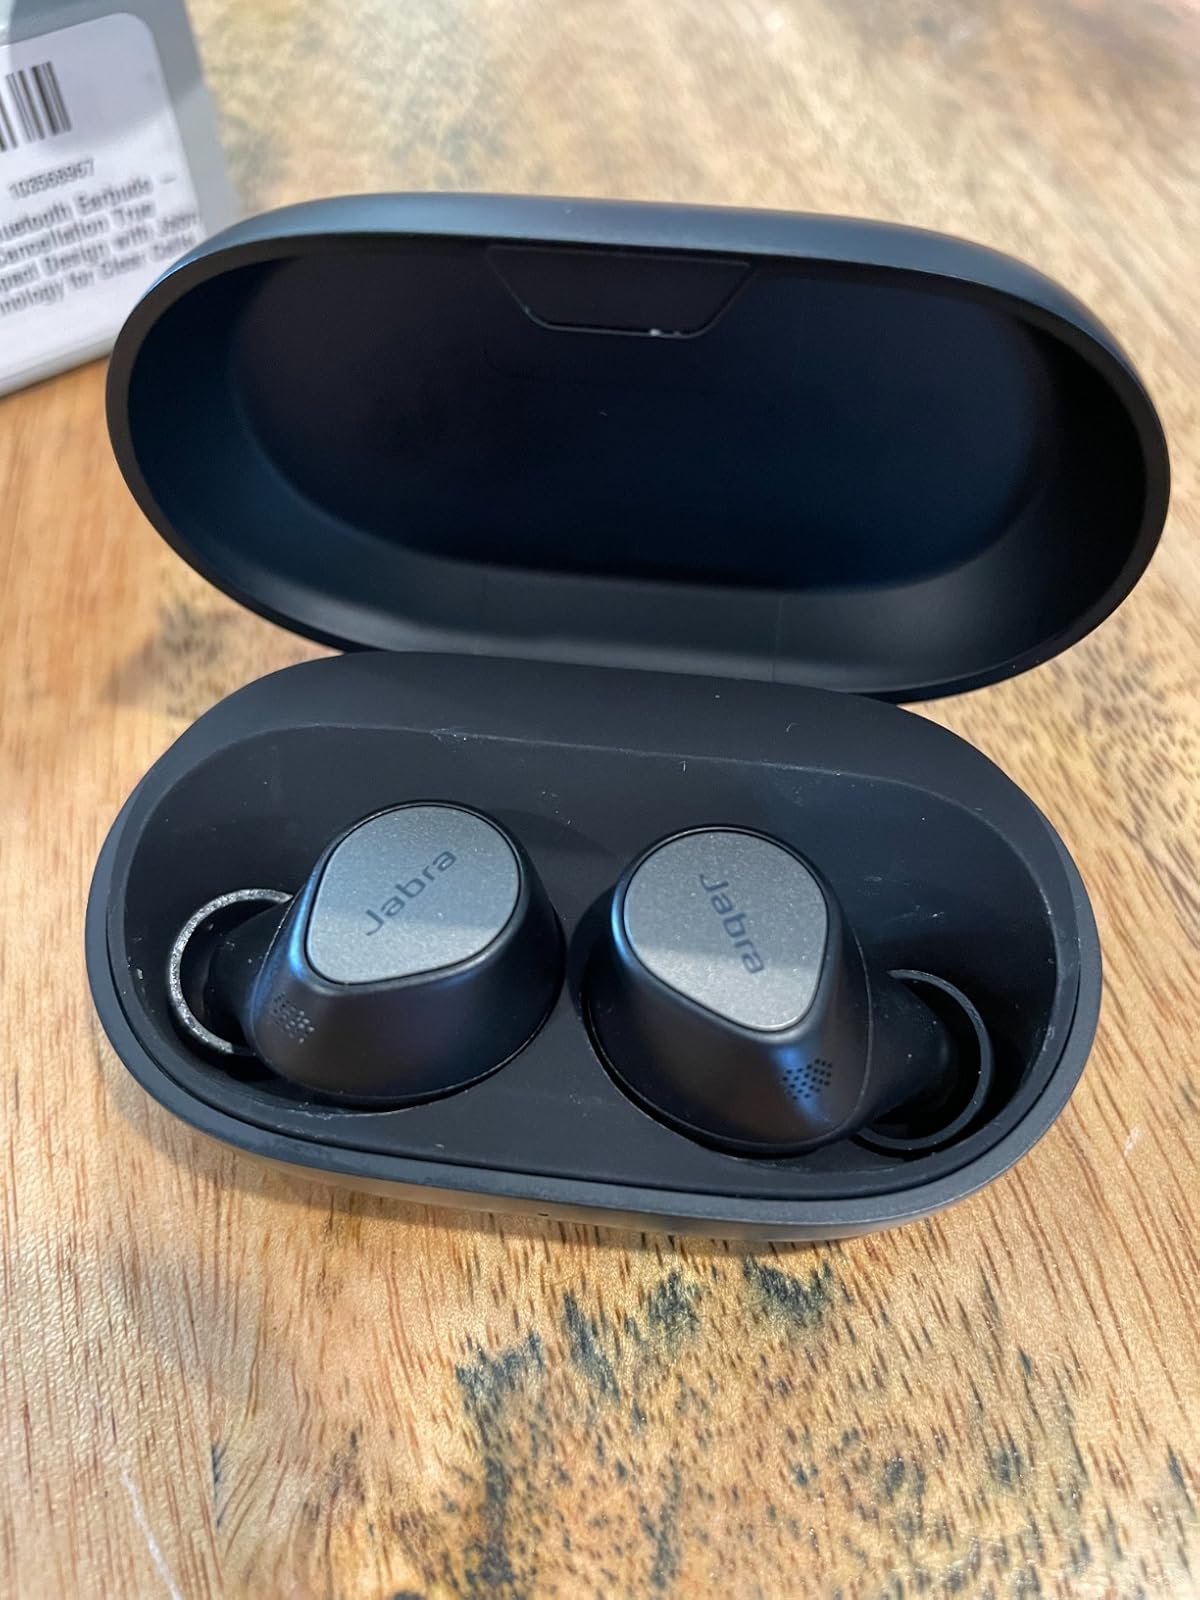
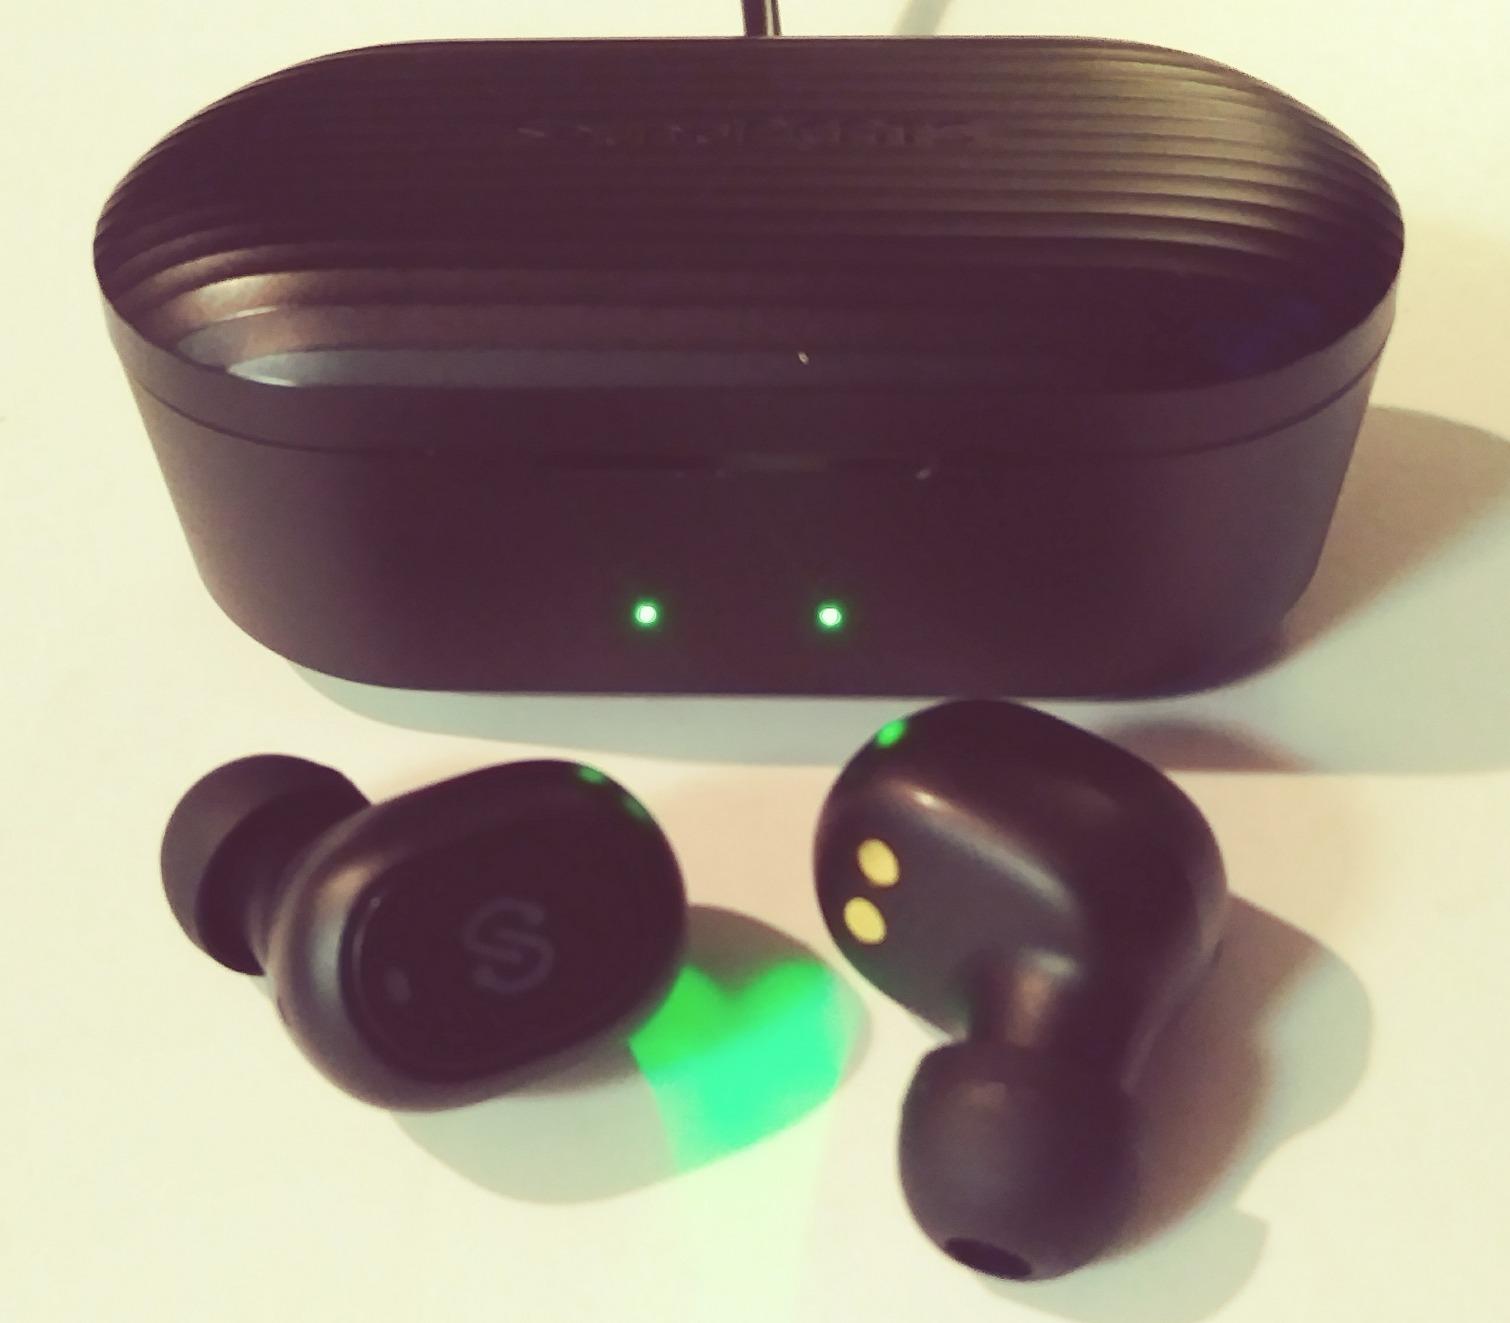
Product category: earbuds
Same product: no